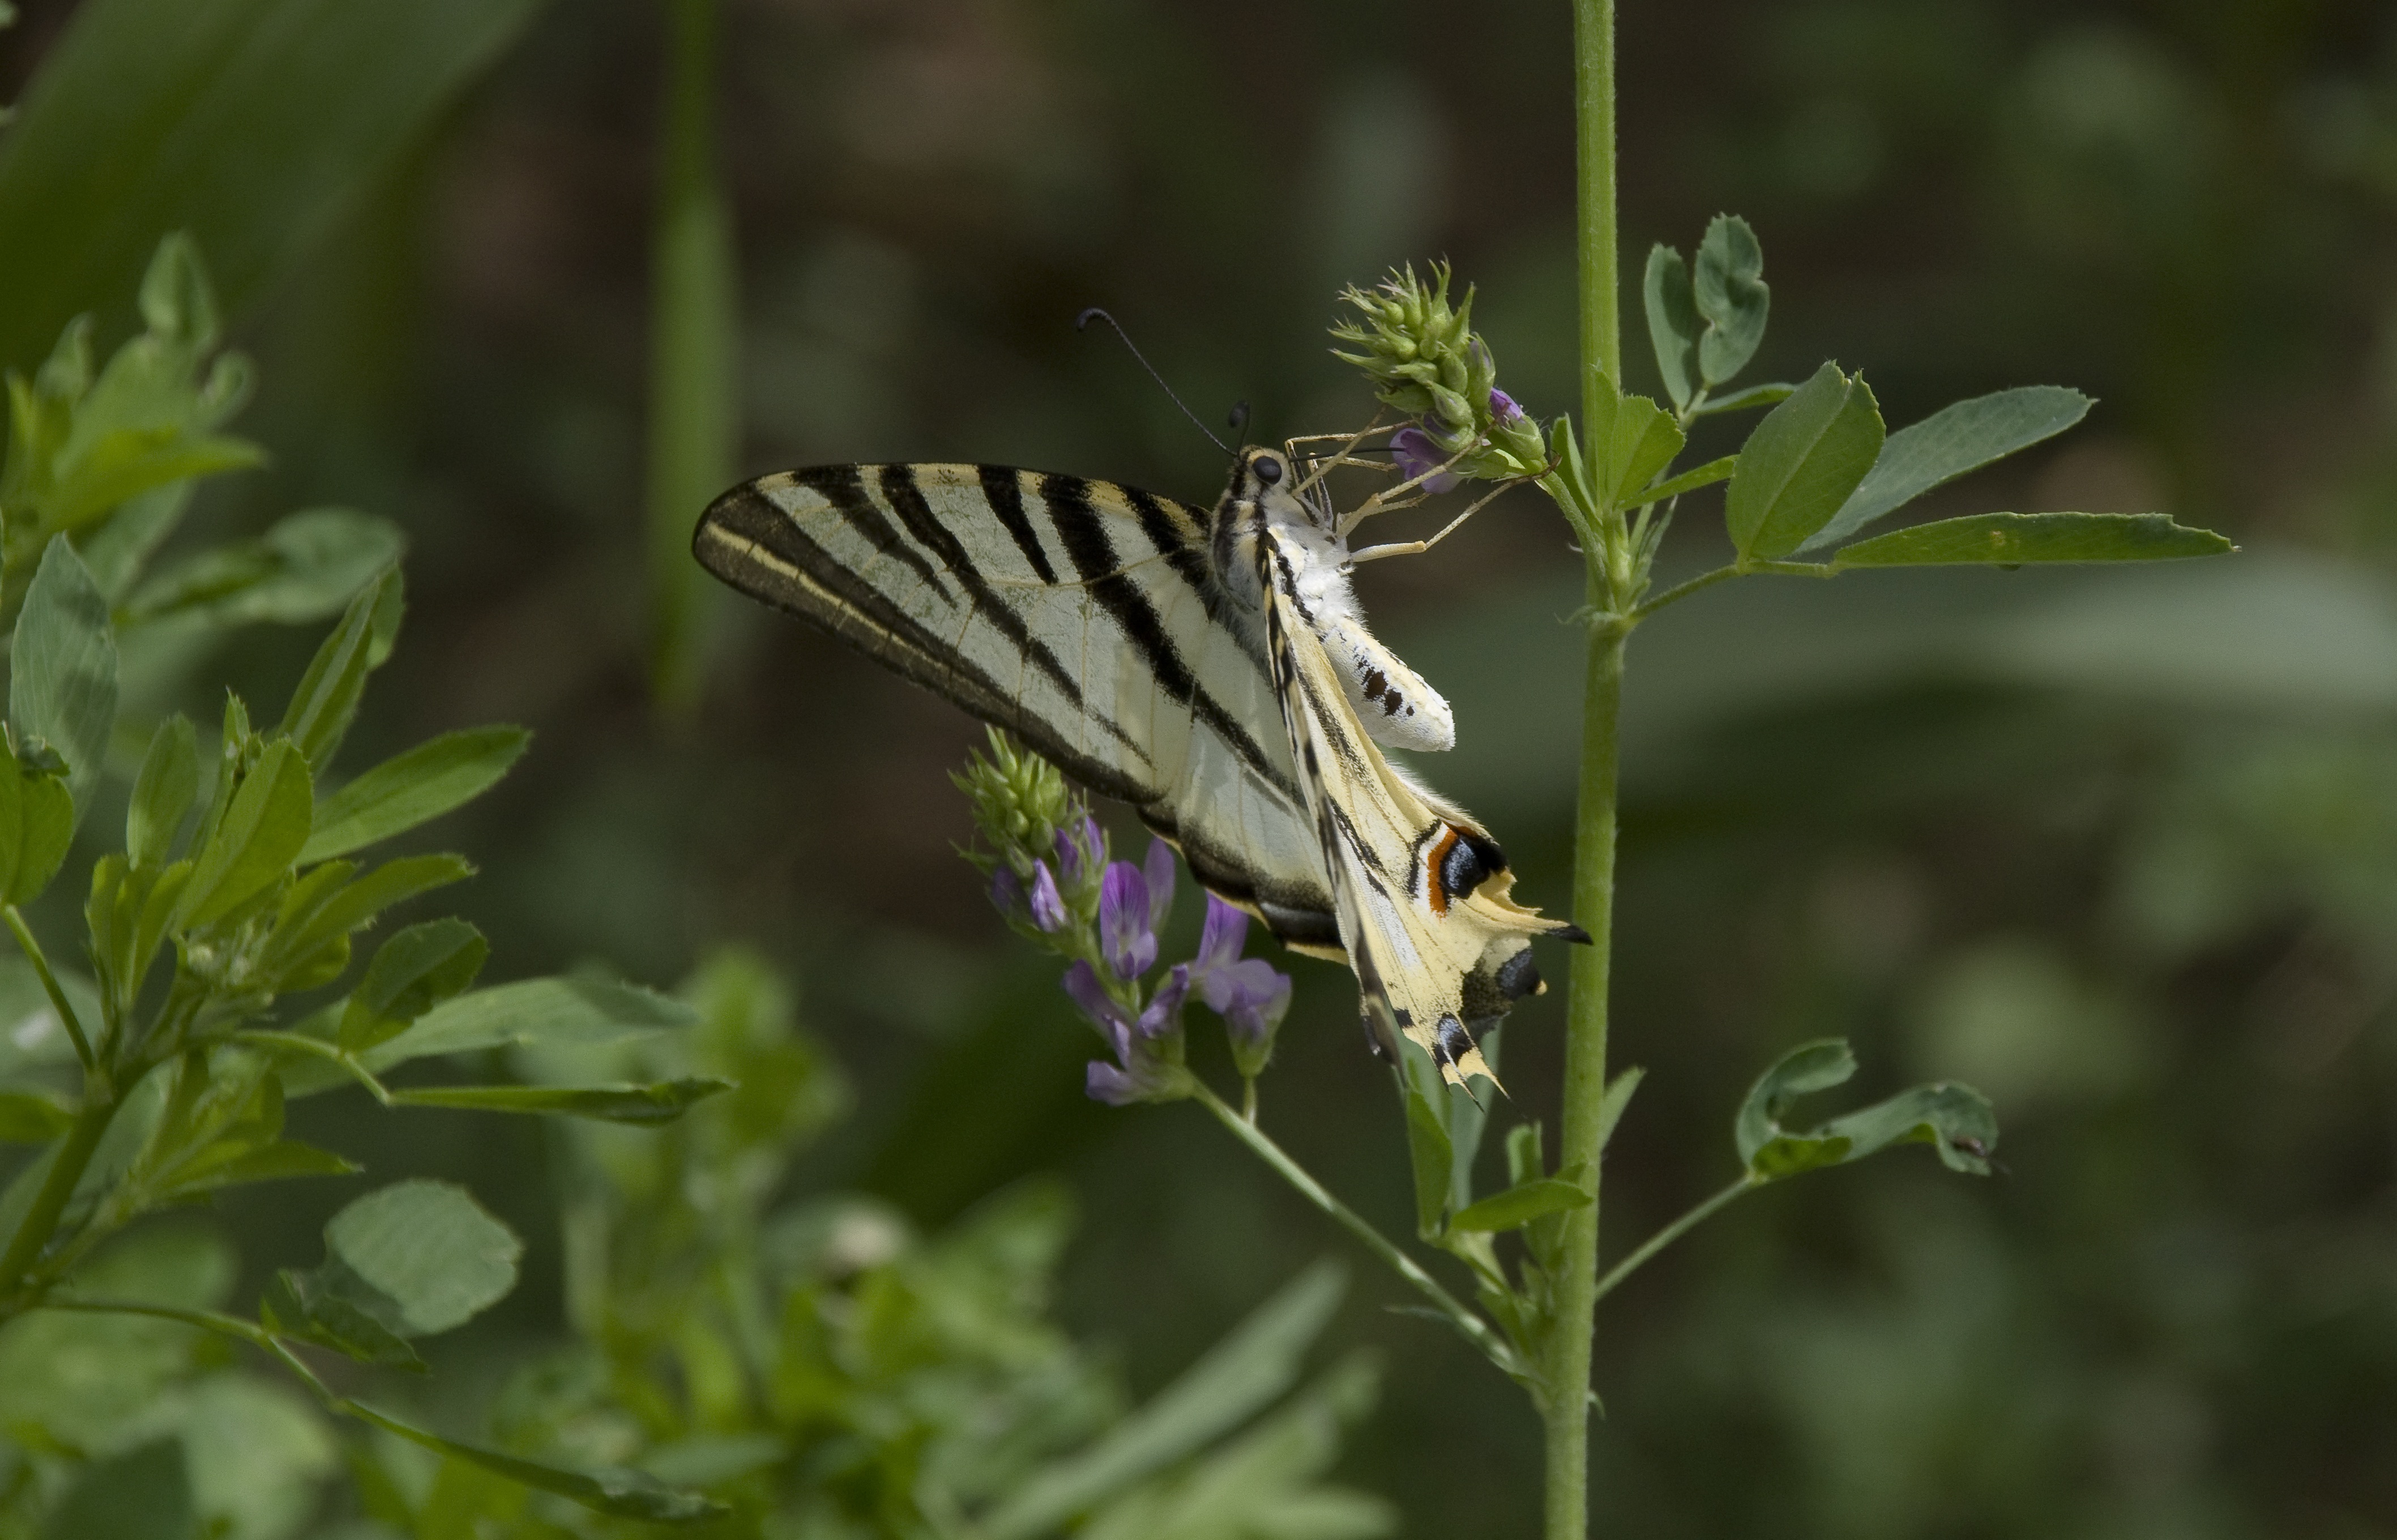
grass, plant, meadow, prairie, flower, insect, botany, butterfly, flora, fauna, invertebrate, wildflower, morocco, nectar, pieridae, macro photography, pollinator, scarce swallowtail, swallowtail butterflies, moths and butterflies, lycaenid